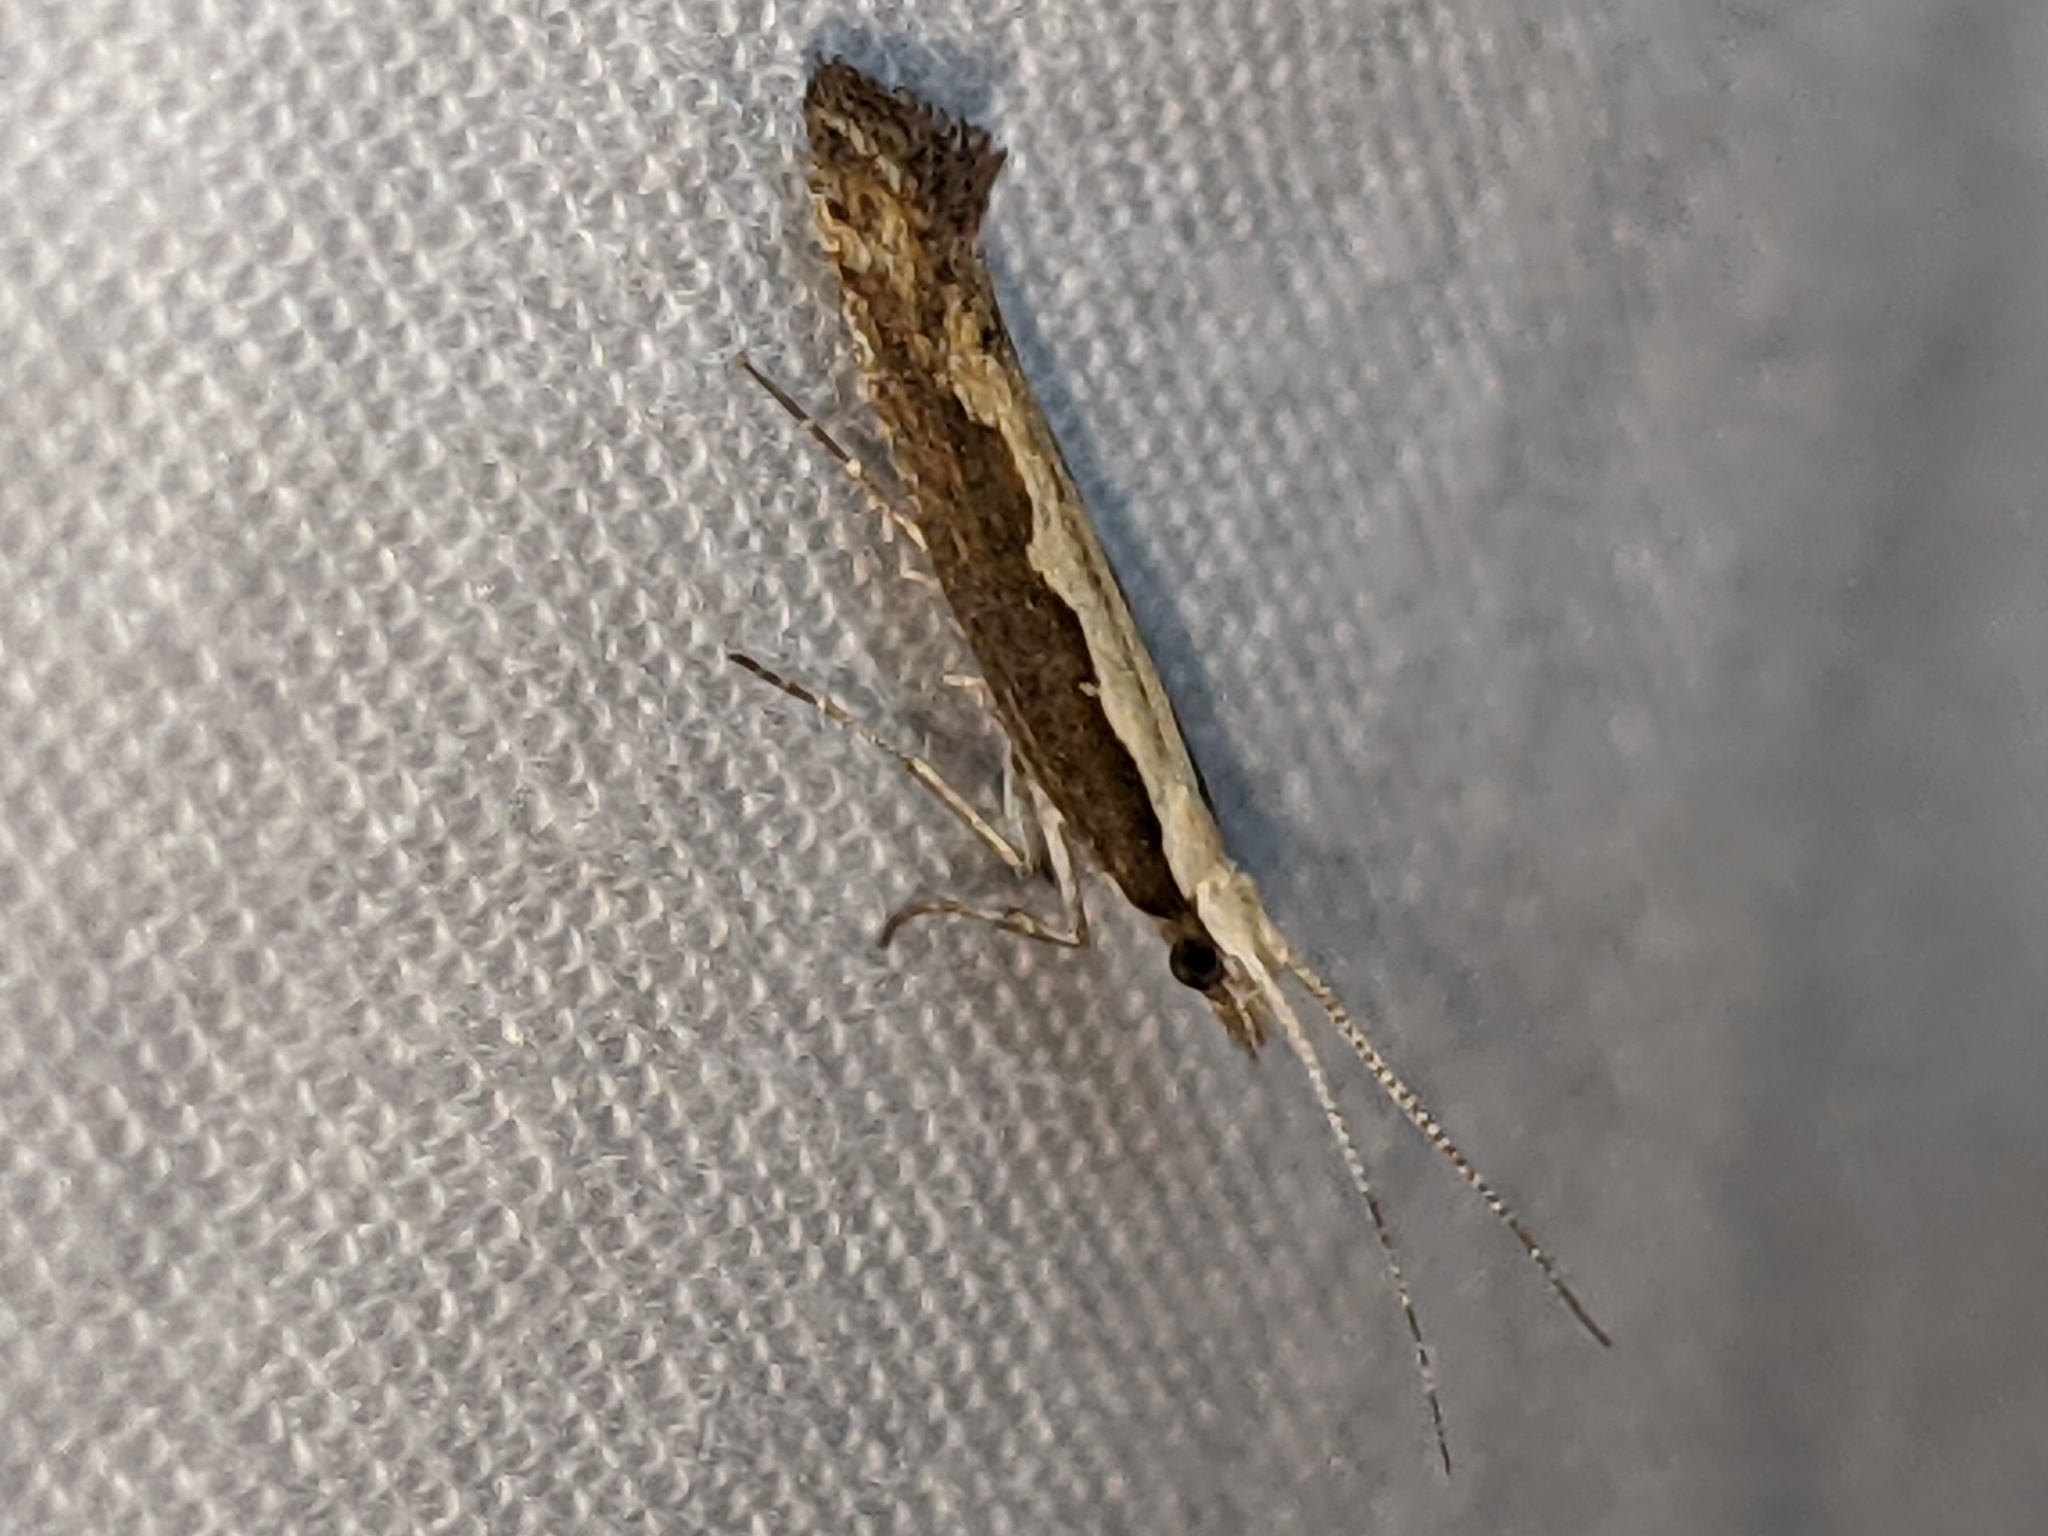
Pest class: diamondback_moth